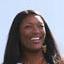
Age: 33